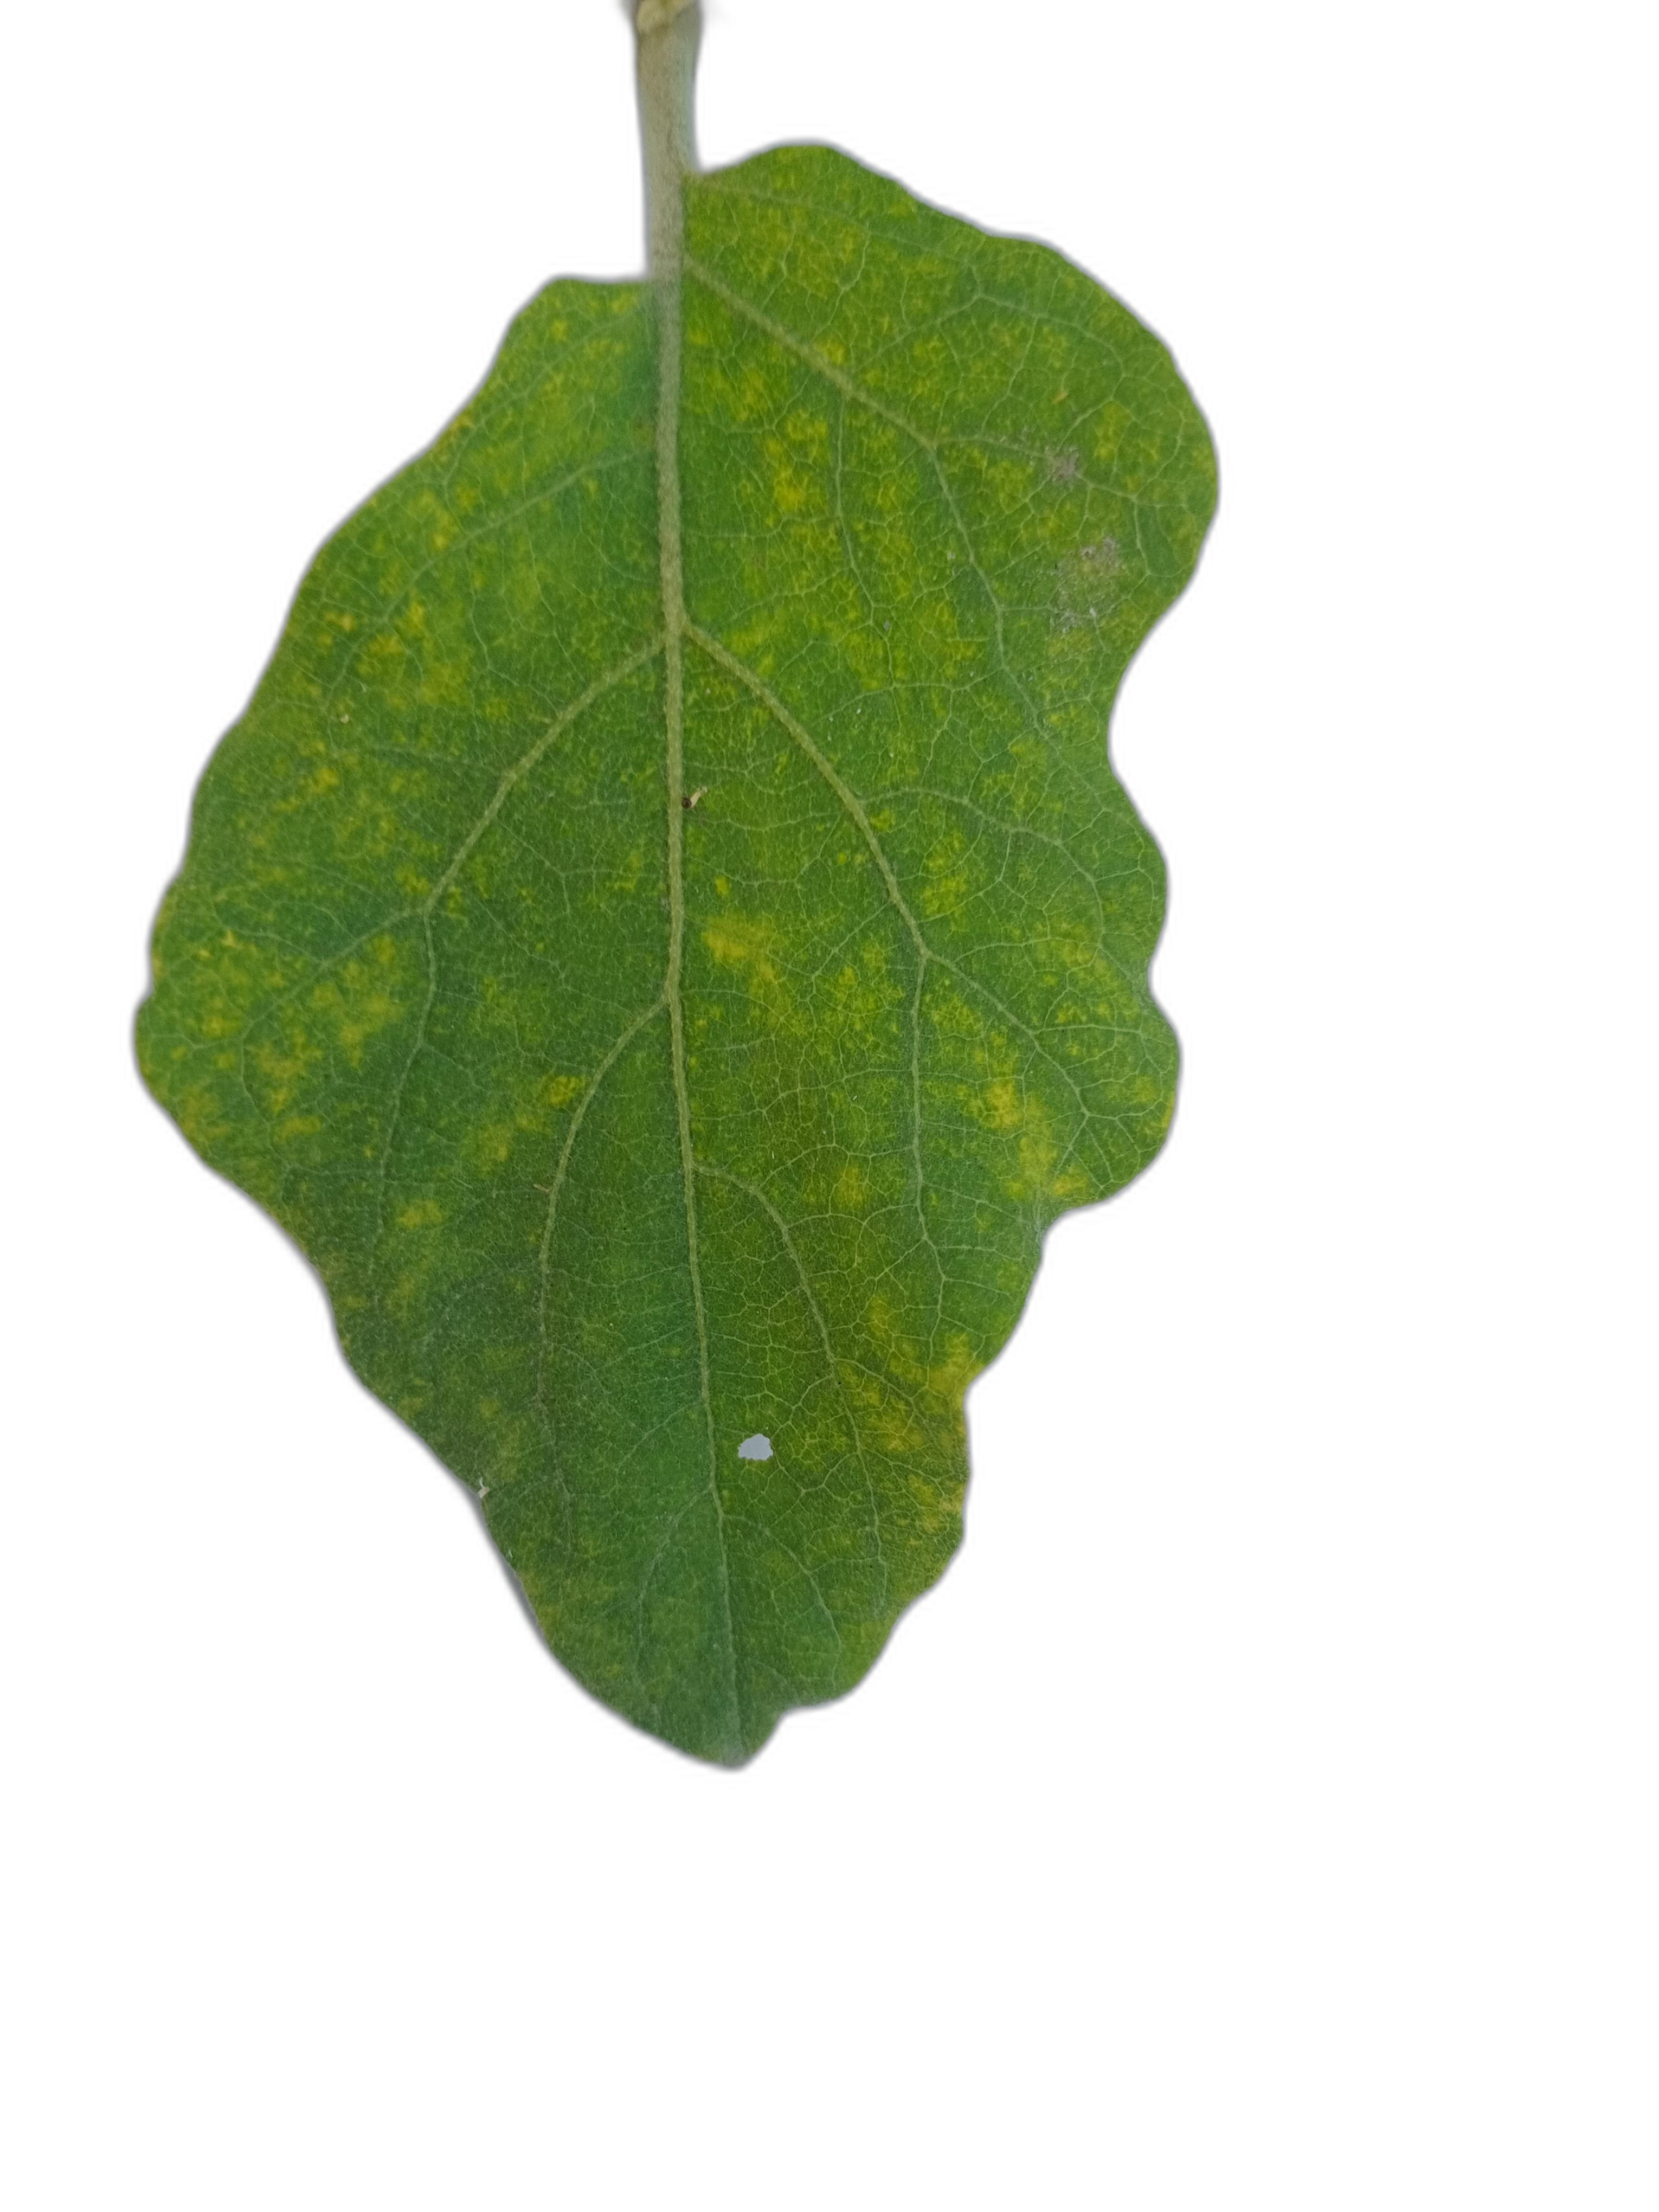
Label: Healthy Leaf